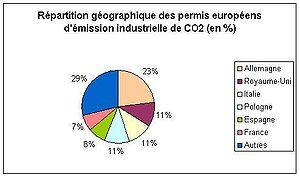
Répartition géographique des permis européens d'émettre du CO2 (en
Une émission de dioxyde de carbone est un rejet de ce gaz dans l'atmosphère terrestre, quelle qu'en soit la source. Le dioxyde de carbone est le deuxième gaz à effet de serre le plus important dans l'atmosphère, après la vapeur d'eau, les deux contribuant respectivement à hauteur de 26 % et 60 % à l'effet de serre.